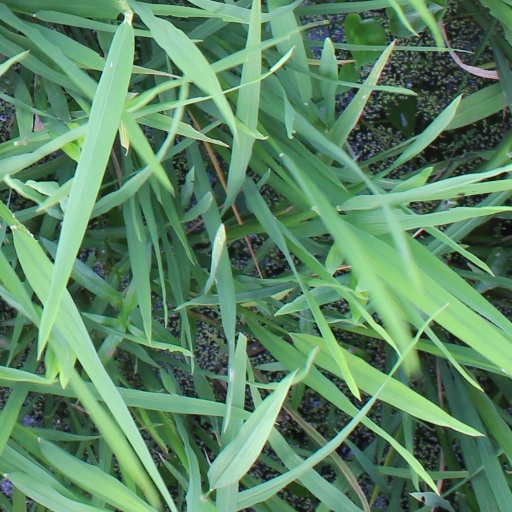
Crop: rice